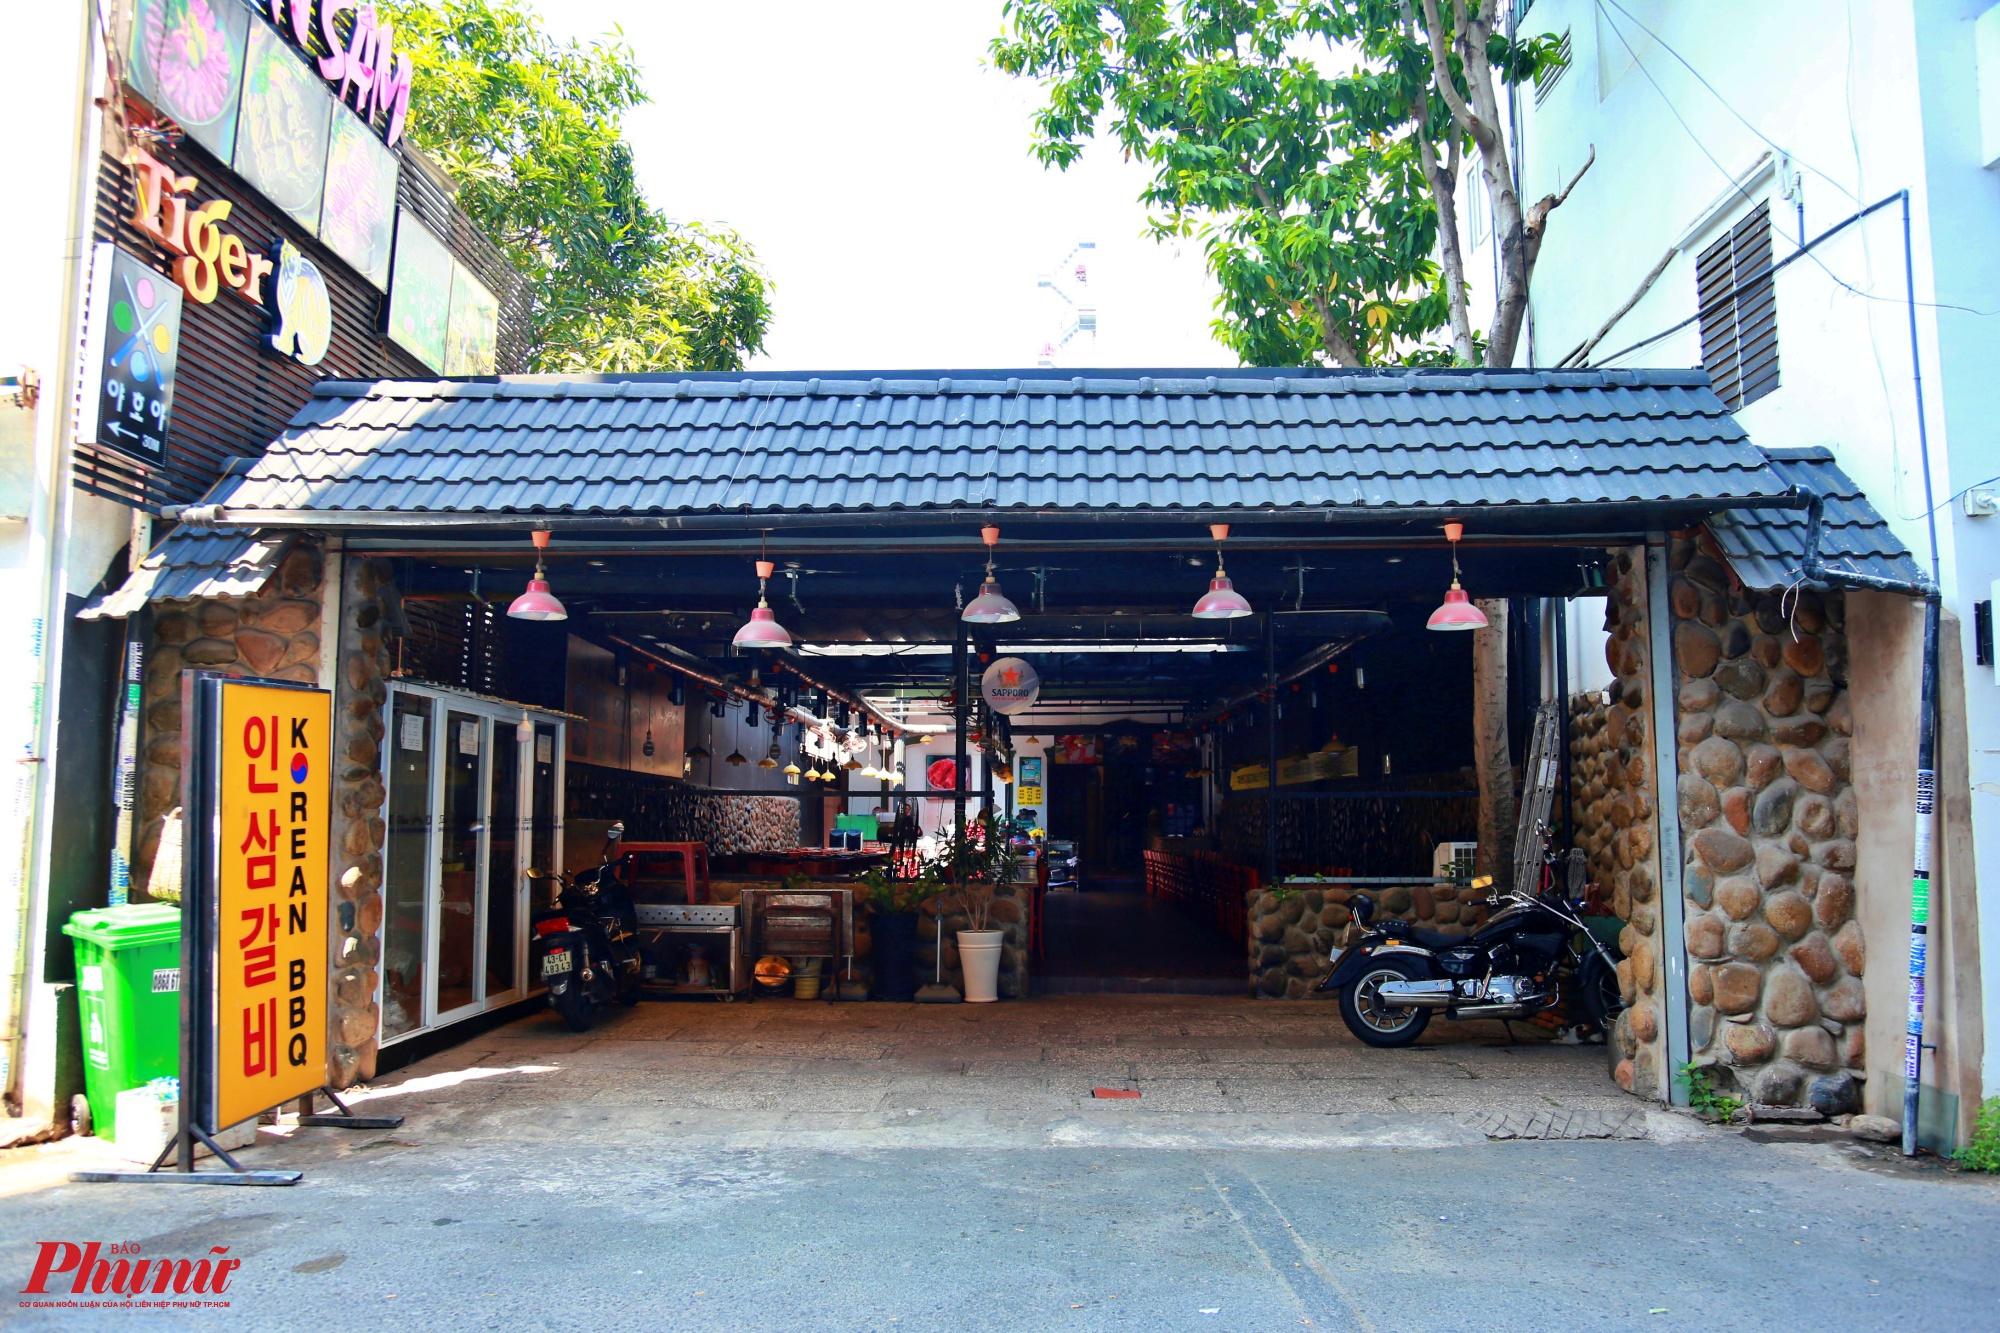
ở một bên lối vào của căn nhà có một tấm bảng màu cam